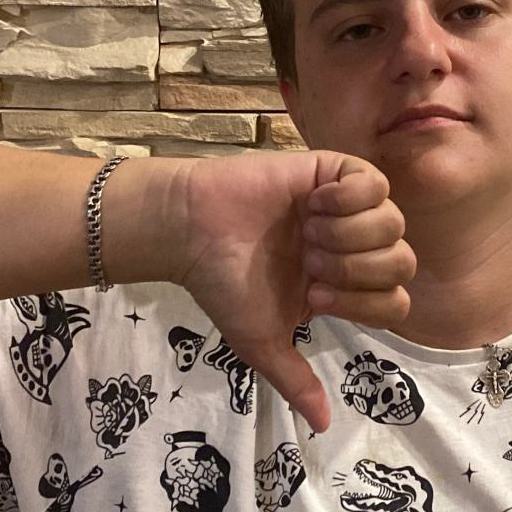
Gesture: dislike